14th Korea Drama Awards

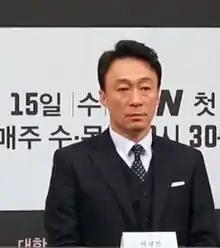
Grand Prize (Daesang) winner Lee Sung-min

The nominations were announced on October 11, 2023, for the dramas of all genres airing domestically from October 2022 to September 2023.